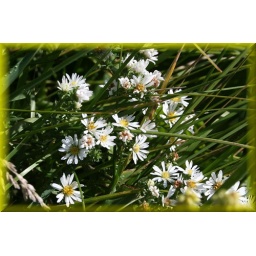
flowers in the grass